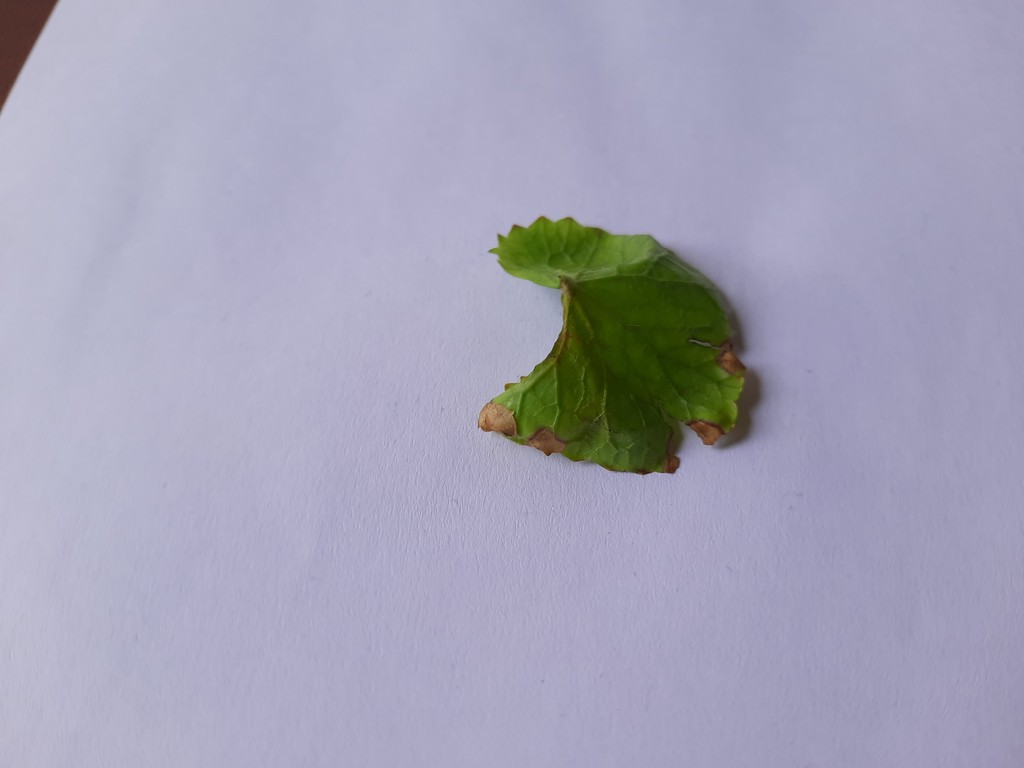
Label: Unhealthy